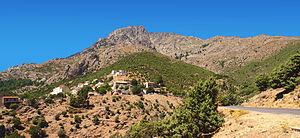
Caccia-Ghjunsani est l'un des onze secteurs opérationnels du parc naturel régional de Corse. Ce secteur est composé de la Caccia, du Giussani et une partie de la Giovellina, trois pievi du « Deçà des Monts », un territoire équivalant au département de Haute-Corse d'aujourd'hui.
La vallée d'Asco est une vallée de Corse, située dans le « Haut Centre » de l'île qui était encore à la fin du XVIIIᵉ siècle l'ancienne piève de Caccia, un territoire géographique, historique et culturel.
Asco est une commune française située dans la circonscription départementale de la Haute-Corse et le territoire de la collectivité de Corse. Elle appartenait à la piève de Caccia.